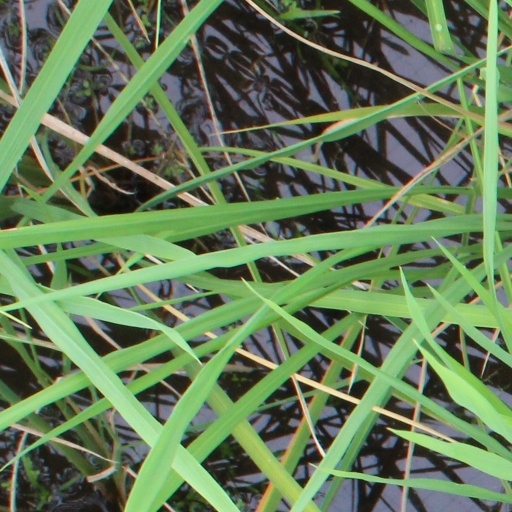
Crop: rice